2020 Green Party of Canada leadership election

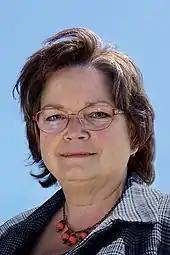
Judy N. Green

Judy N. Green is a computer scientist, veteran and small business owner residing in Nova Scotia. She holds a Bachelor of Computer Science (Honours) from Acadia University and a Master of Computer Science from Carleton University. She was the candidate for West Nova in 2019.